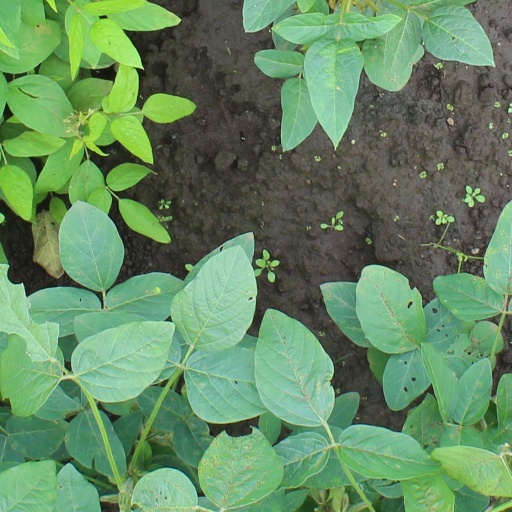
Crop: soybean